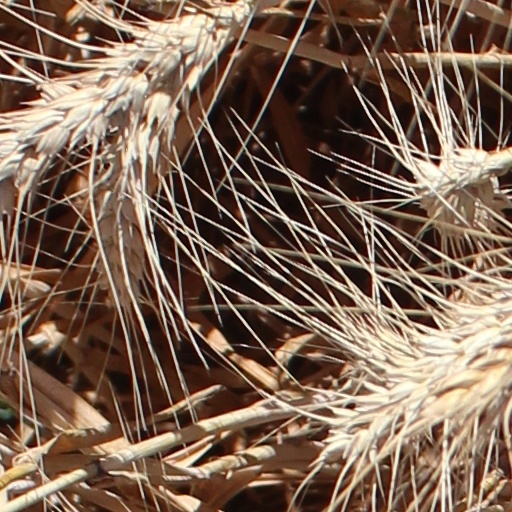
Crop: wheat